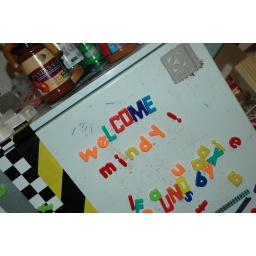
Note on the fridge in the house at Newcastle. The boys tidied up the house for me.